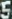
Number: 5